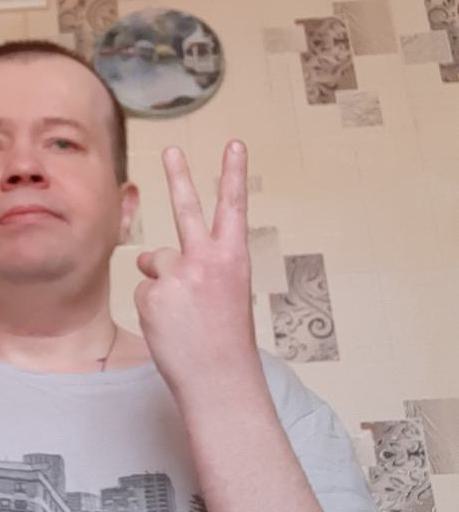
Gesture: peace_inverted